Elizabeth Azcona Bocock

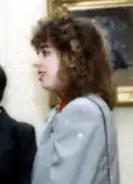
Azcona in 1987

Elizabeth "Lizi" Azcona Bocock, (born October 5, 1969 in La Ceiba, Honduras), is the Minister of Industry and Commerce in the cabinet of Honduras president Manuel Zelaya.